CFD in buildings

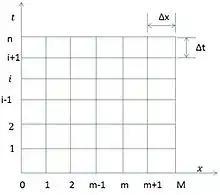
Figure-6: FDM fotirmulation of time dependent problem involves discrete points in time as well as in space

The nodal points and volume elements for the transient FDM formulation of 1-D conduction in a plane wall exist as shown in the figure-7.